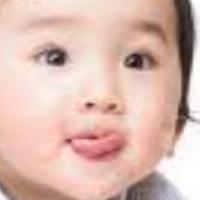
Age group: age 01-10